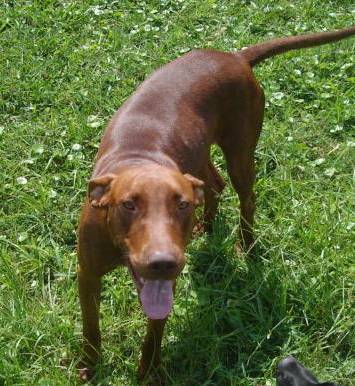
Label: dog